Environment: real
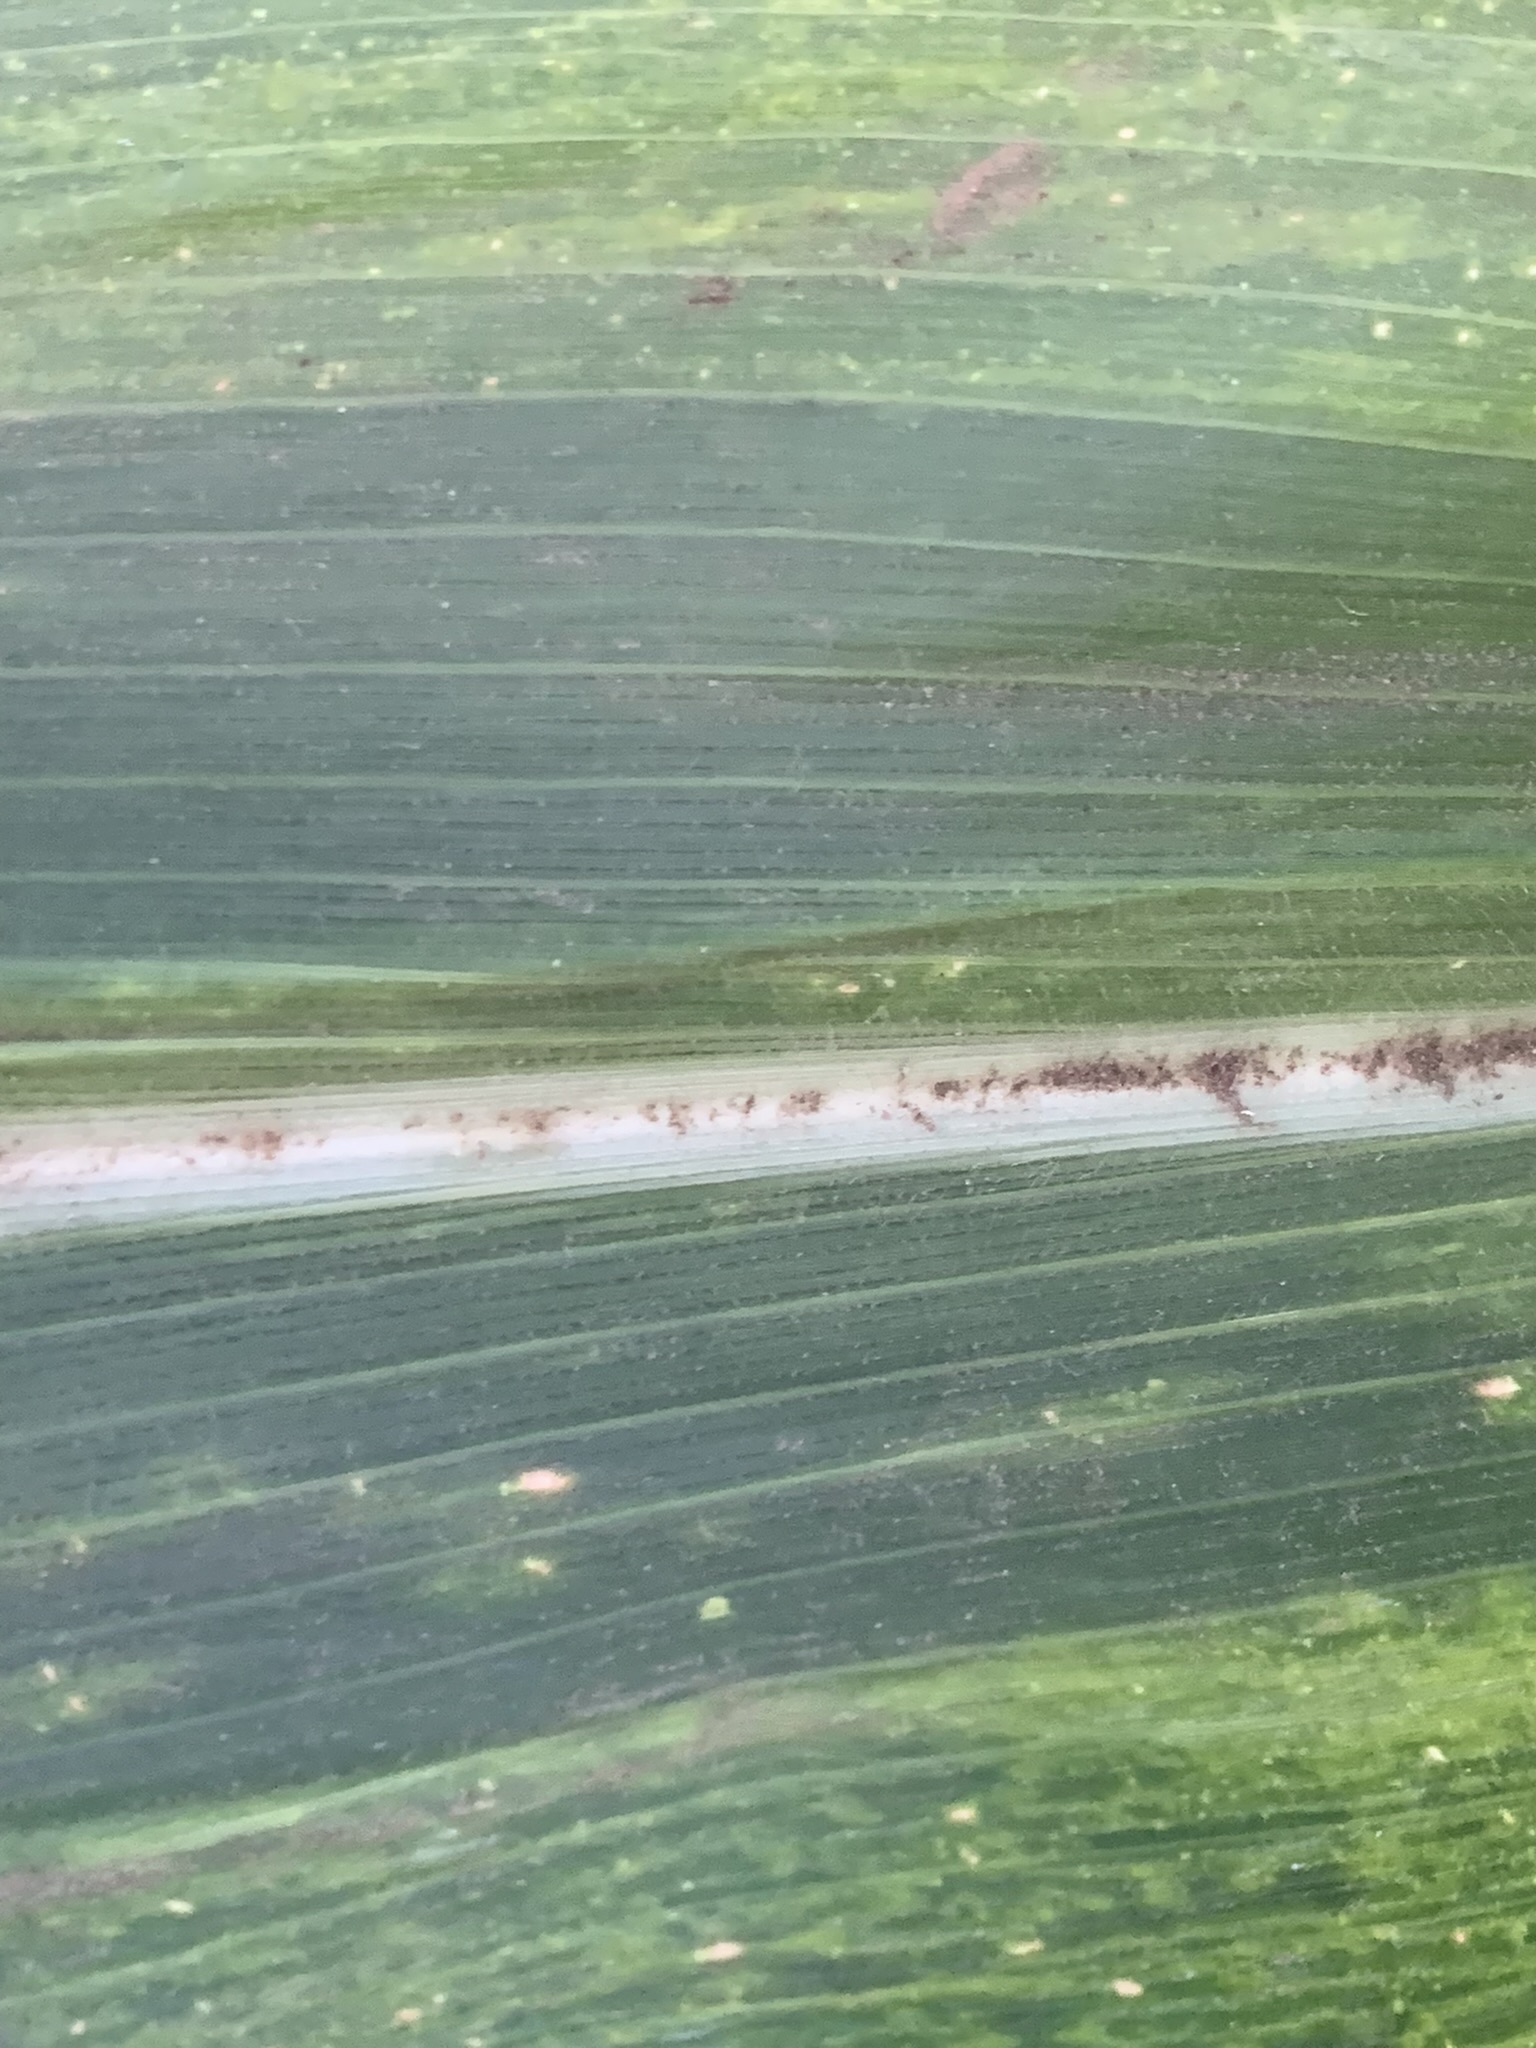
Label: lethal_necrosis